Thaddeus S. C. Lowe

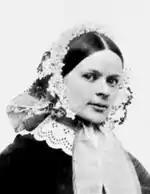
Leontine Augustine Gaschon Lowe

The lecture circuit business proved lucrative enough for Lowe to seek out the education he so lacked as a child. He tried studying medicine to fulfill his grandmother's wish, but the boredom redirected him to his first interest, aviation with the use of lighter-than-air gases. American balloonists used coke gas to inflate limp silk bags, as opposed to the original French balloons which were cotton weave over rigid frameworks that were stood over fires to collect hot smoke (hot air). By the late 1850s, Lowe had become a foremost balloon builder and continued his lucrative business as a showman giving balloon rides to passersby and funfair attendees.